Entomophagy in humans

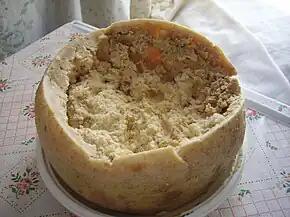
Casu marzu is a traditional Sardinian sheep milk cheese that contains insect larvae.

Evidence suggests that evolutionary precursors of "Homo sapiens" were entomophagous and arachnophagous. Insectivory also features to various degrees amongst extant primates, such as marmosets and tamarins, and some researchers suggest that the earliest primates were nocturnal, arboreal insectivores. Similarly, most extant apes are insectivorous to some degree.